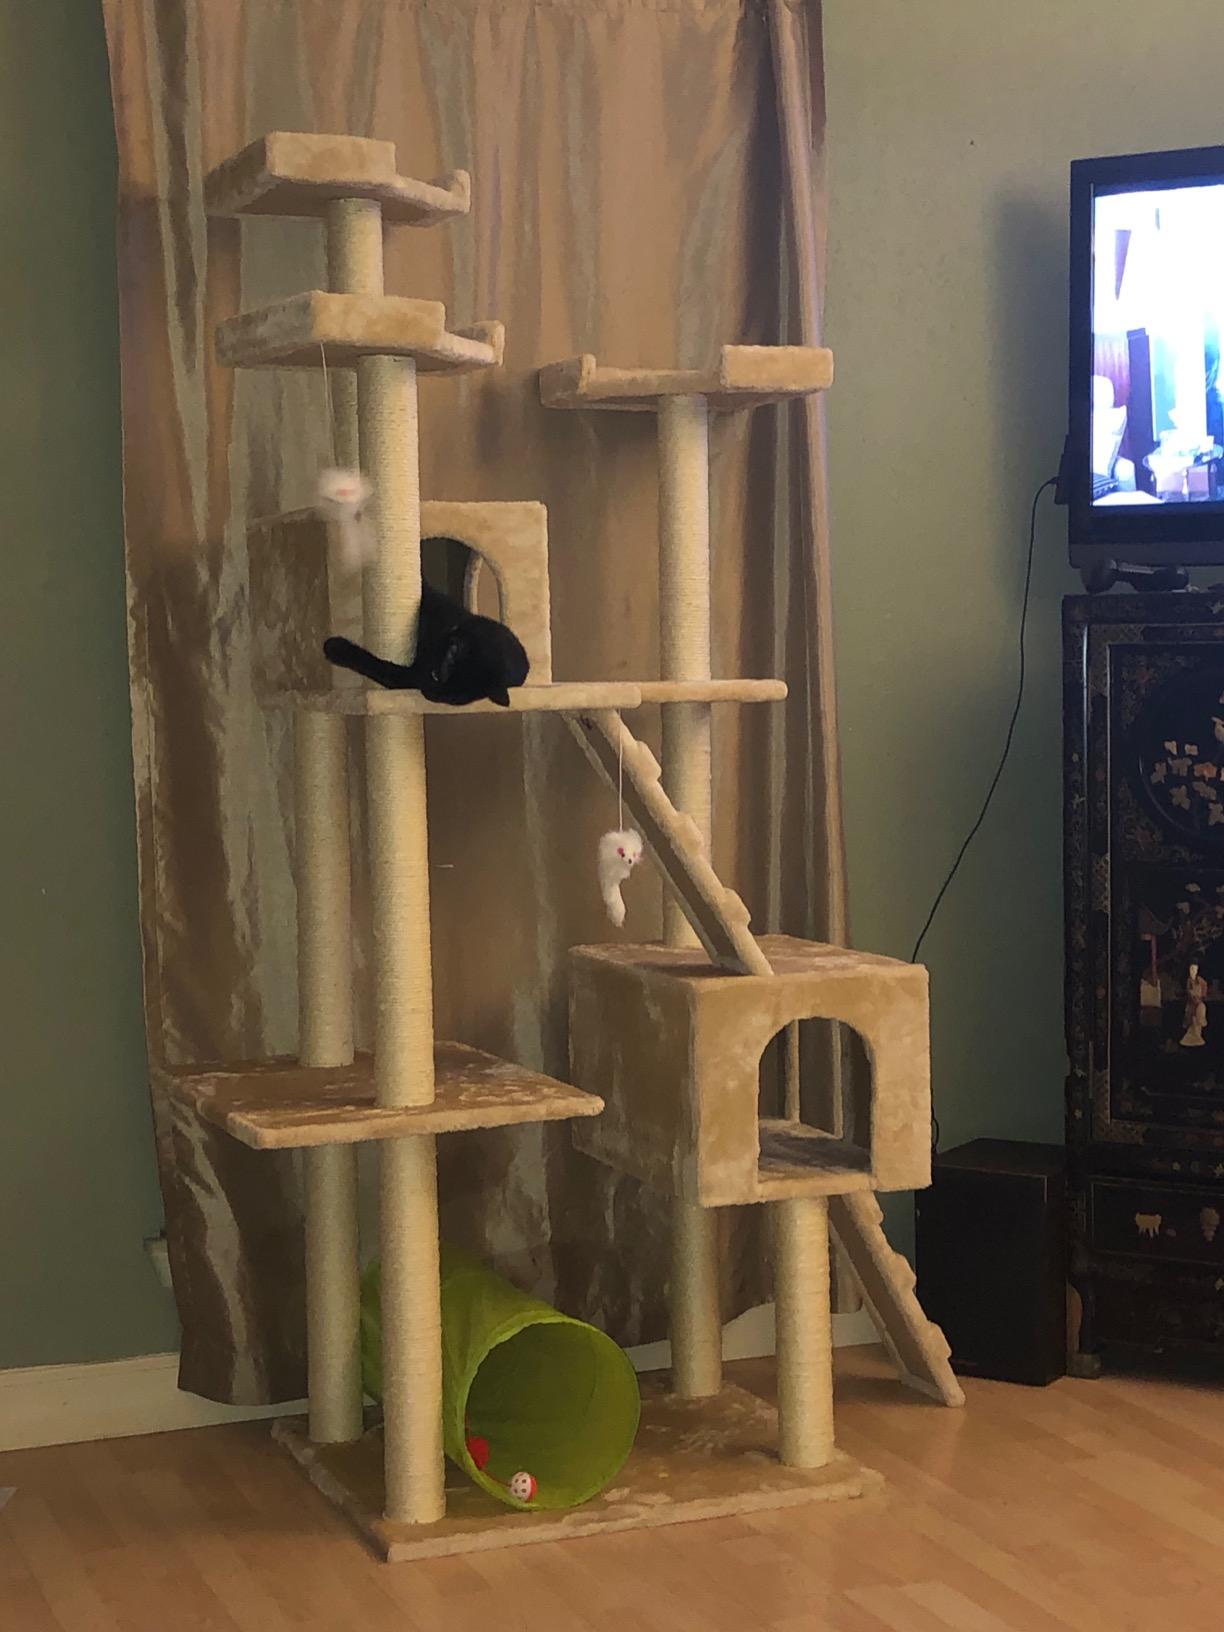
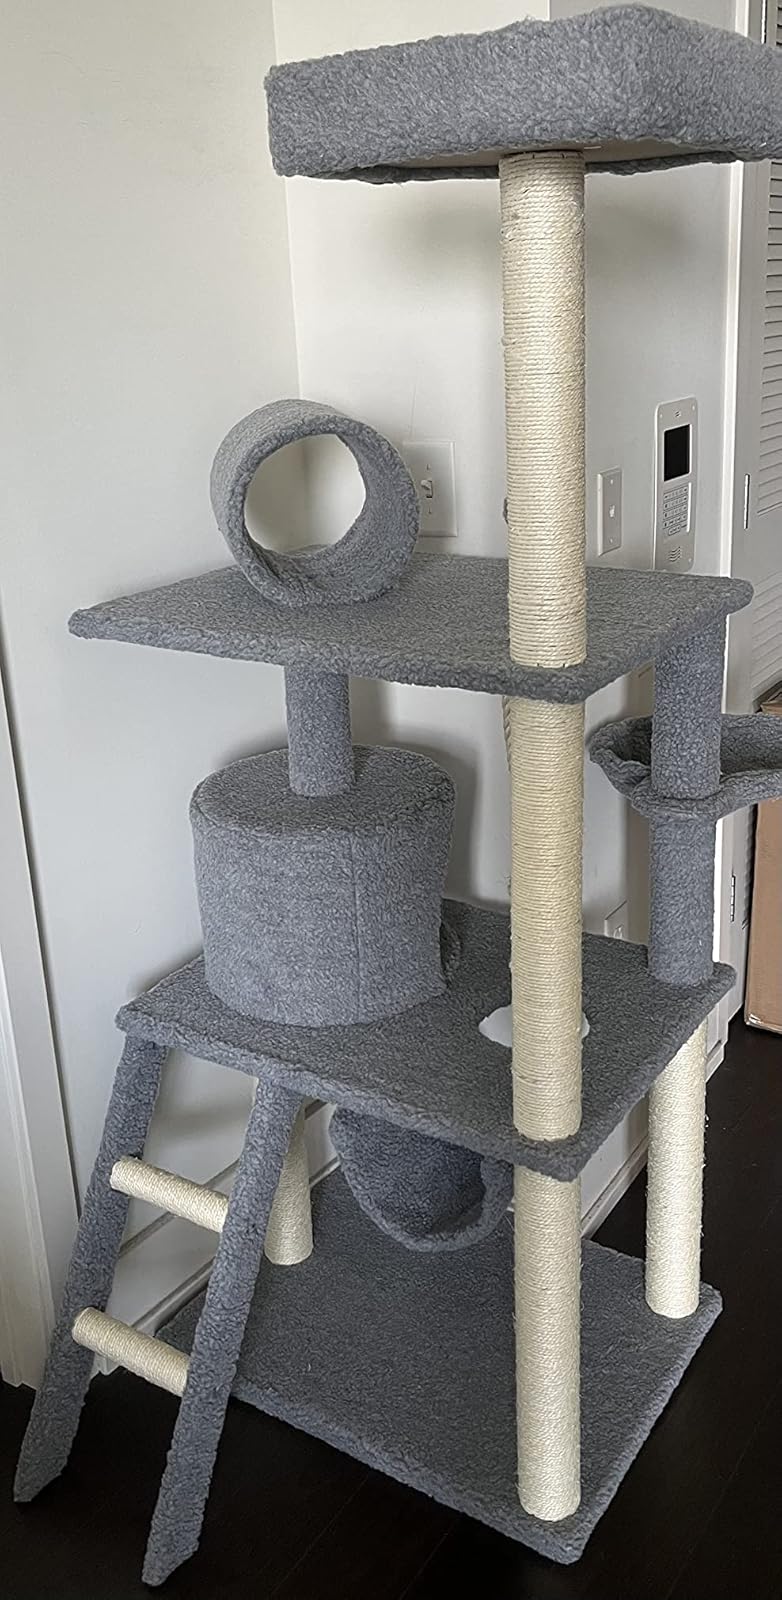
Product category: items_cat tree
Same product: no